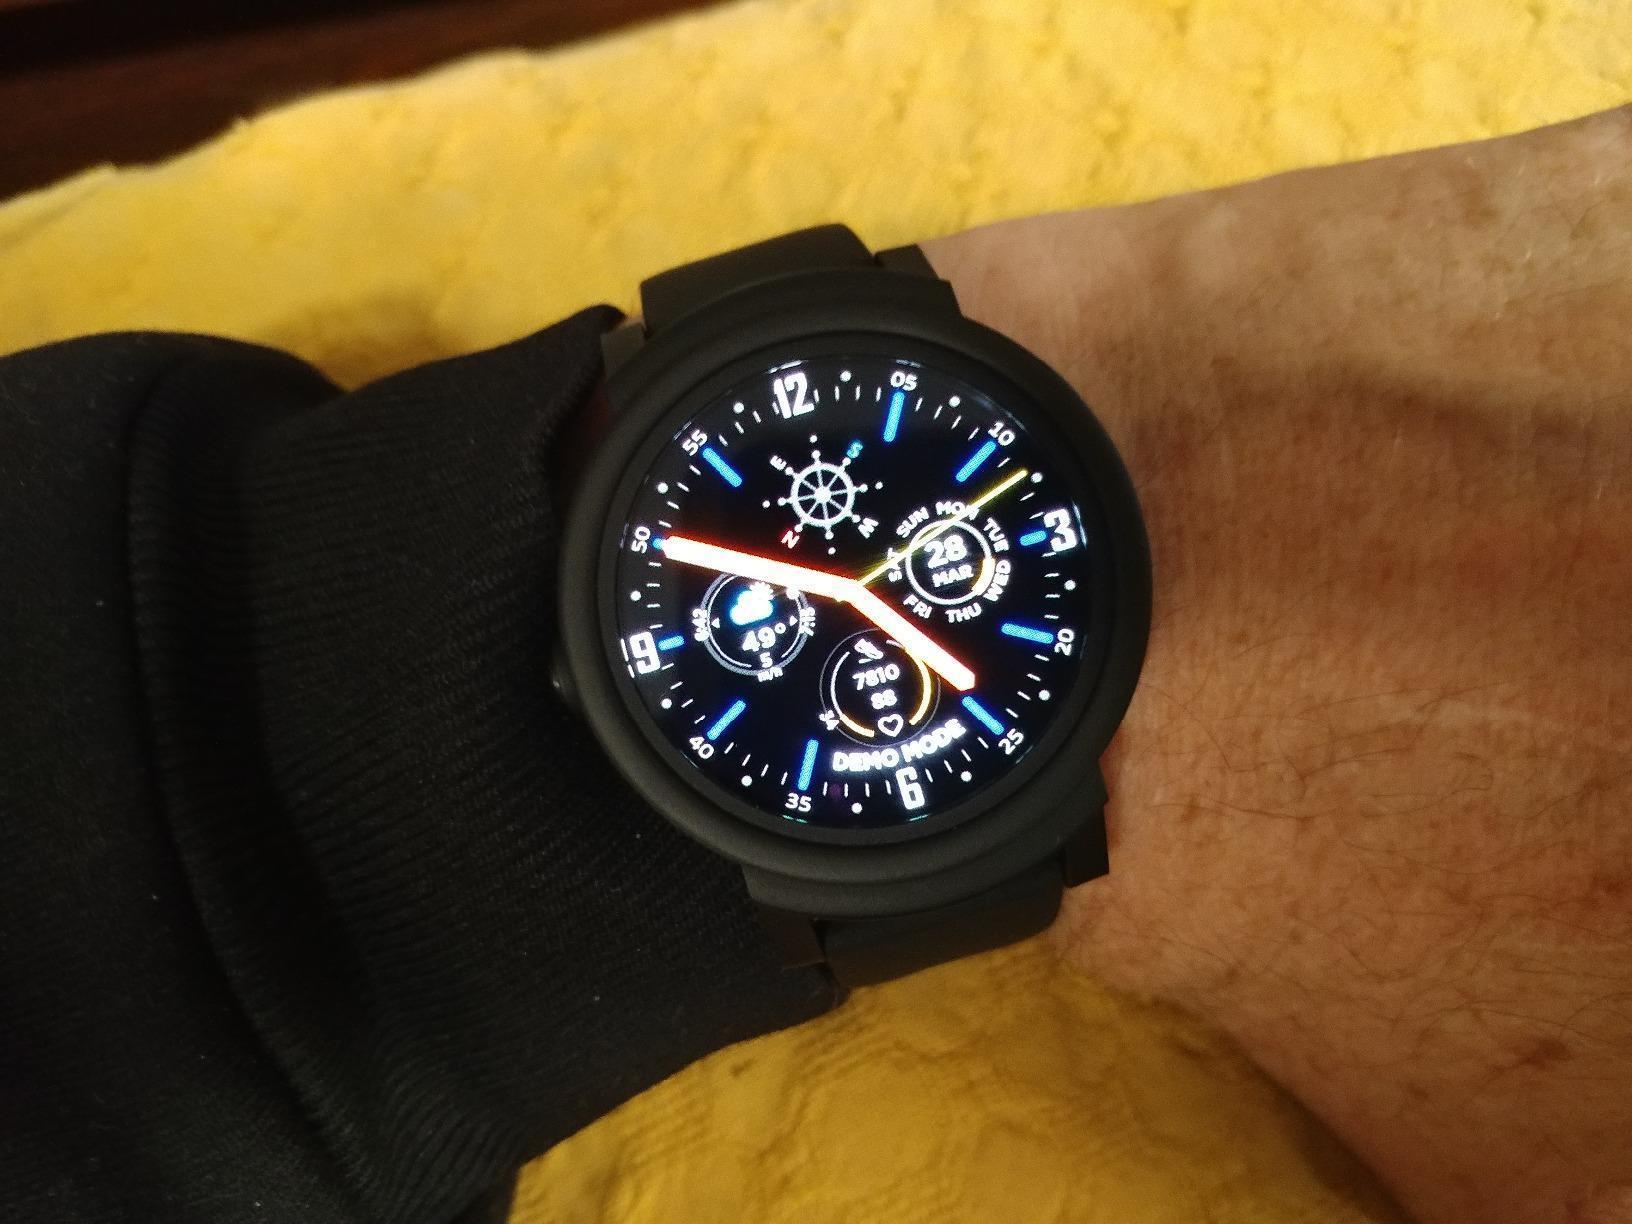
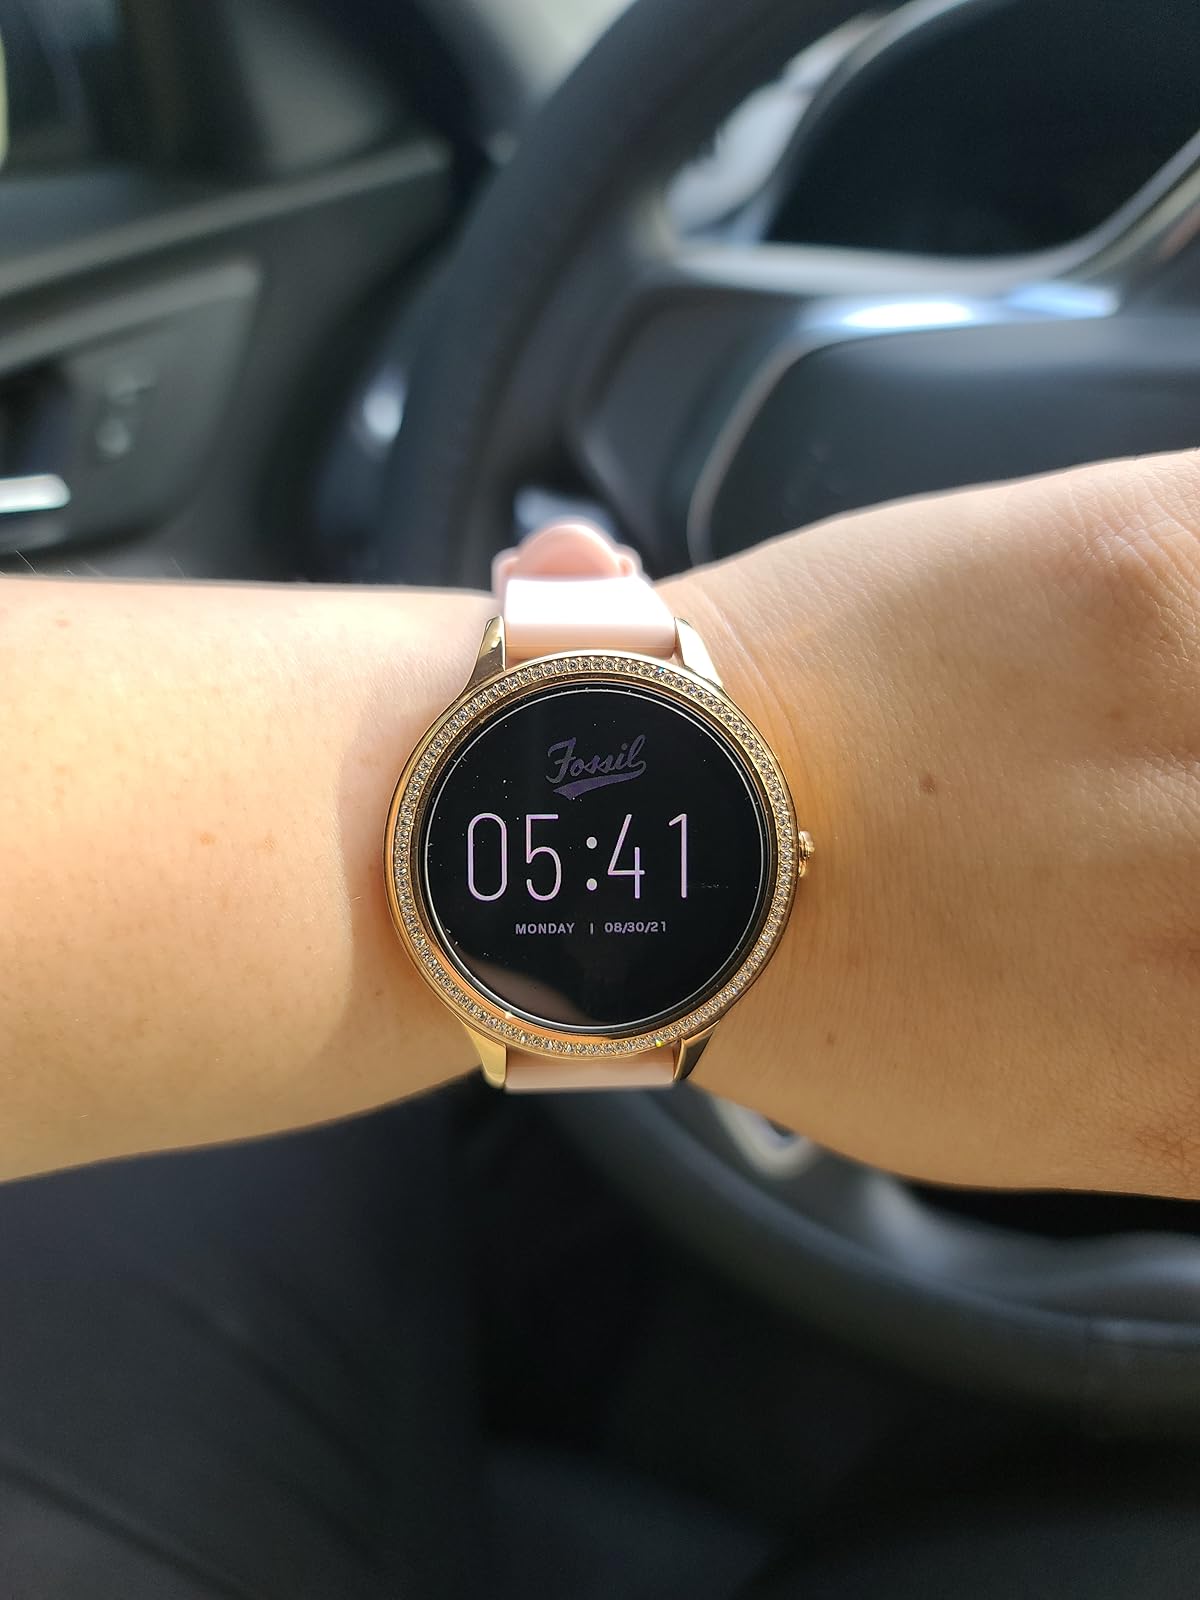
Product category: smartwatch
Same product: no